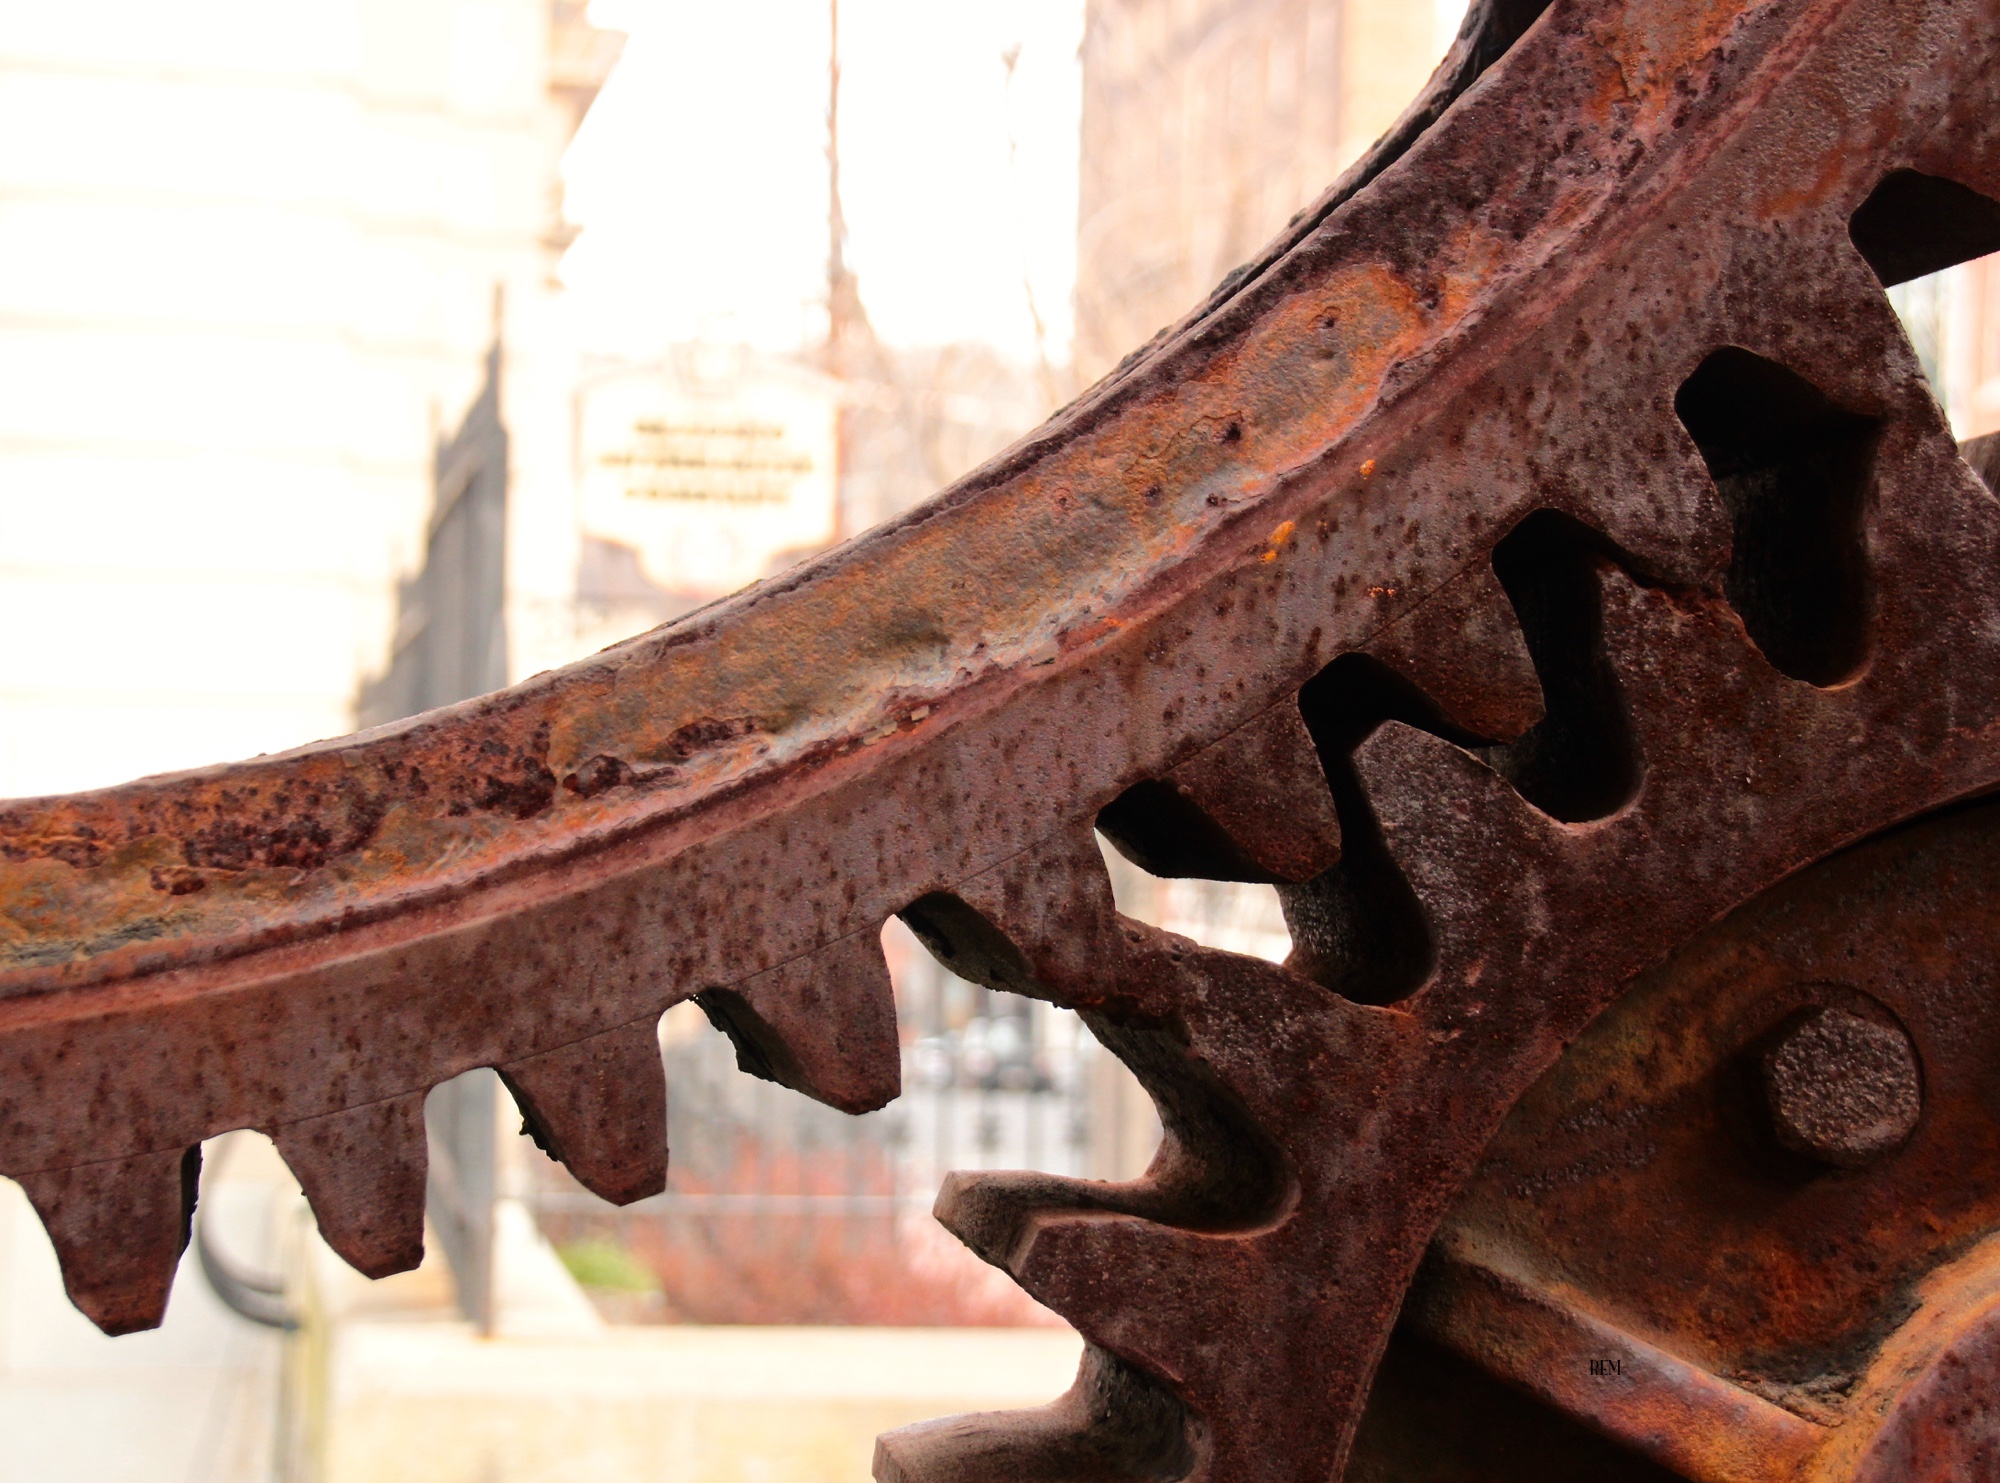
wood, rust, metal, material, close up, sculpture, art, temple, iron, carving, 52in2016, ancient history